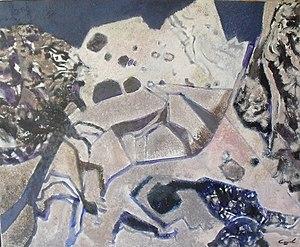
Dans les Alpilles, acrylique et sable sur toile,
Pierre Cayol, né le 14 août 1939 à Salon-de-Provence est un artiste peintre, décorateur de théâtre, graveur aquafortiste, lithographe, et illustrateur Français.